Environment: real
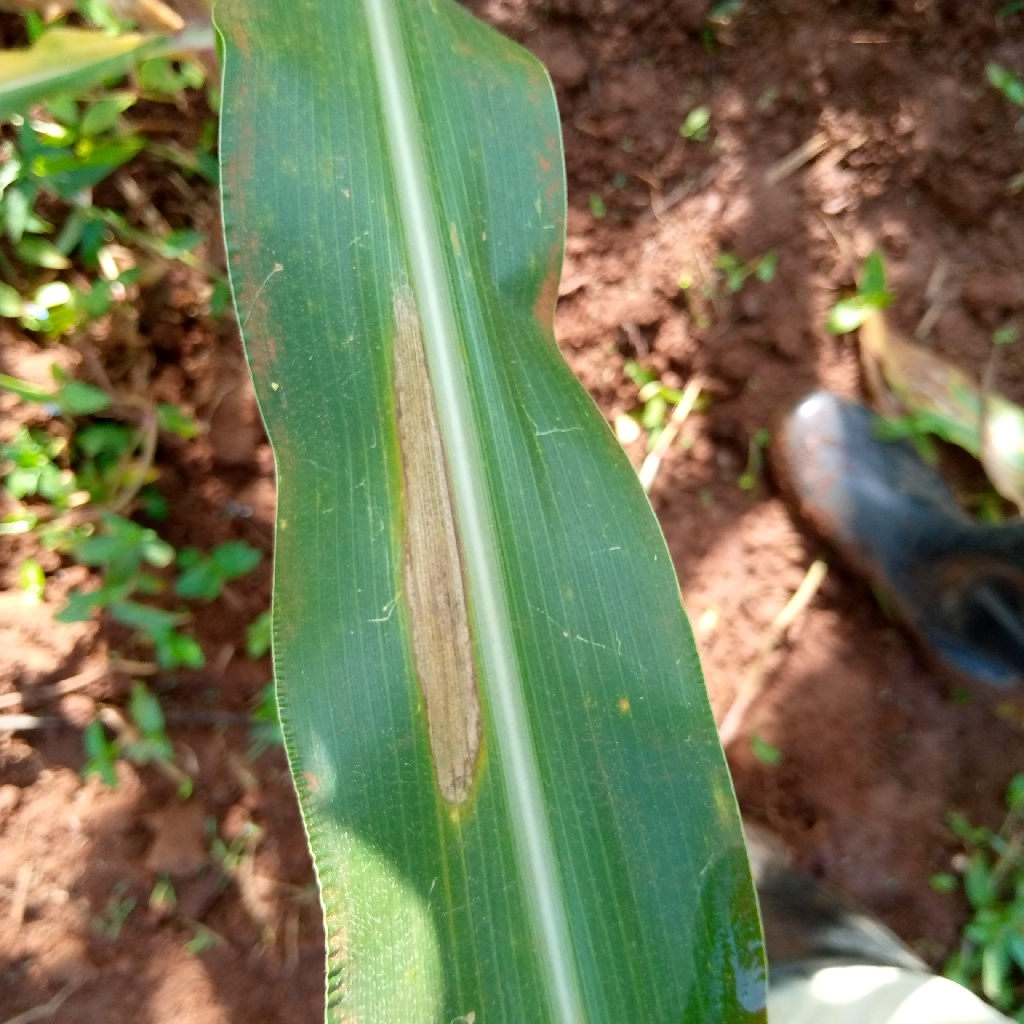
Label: northern_corn_leaf_blight